Front and Center

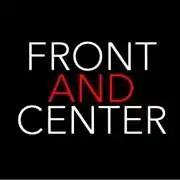
Logo

Front and Center is an American television series that aired on public television in 2012, presented by PBS member station WLIW. The series was originally called Front Row Center and was developed by the producers of "Soundstage". The show features Grammy Award winners, Rock and Roll Hall of Fame Inductees, chart topping artists, and emerging artists. "Front and Center" profiles some of the music world's better known artists and combines behind the scenes interviews with intimate performances.